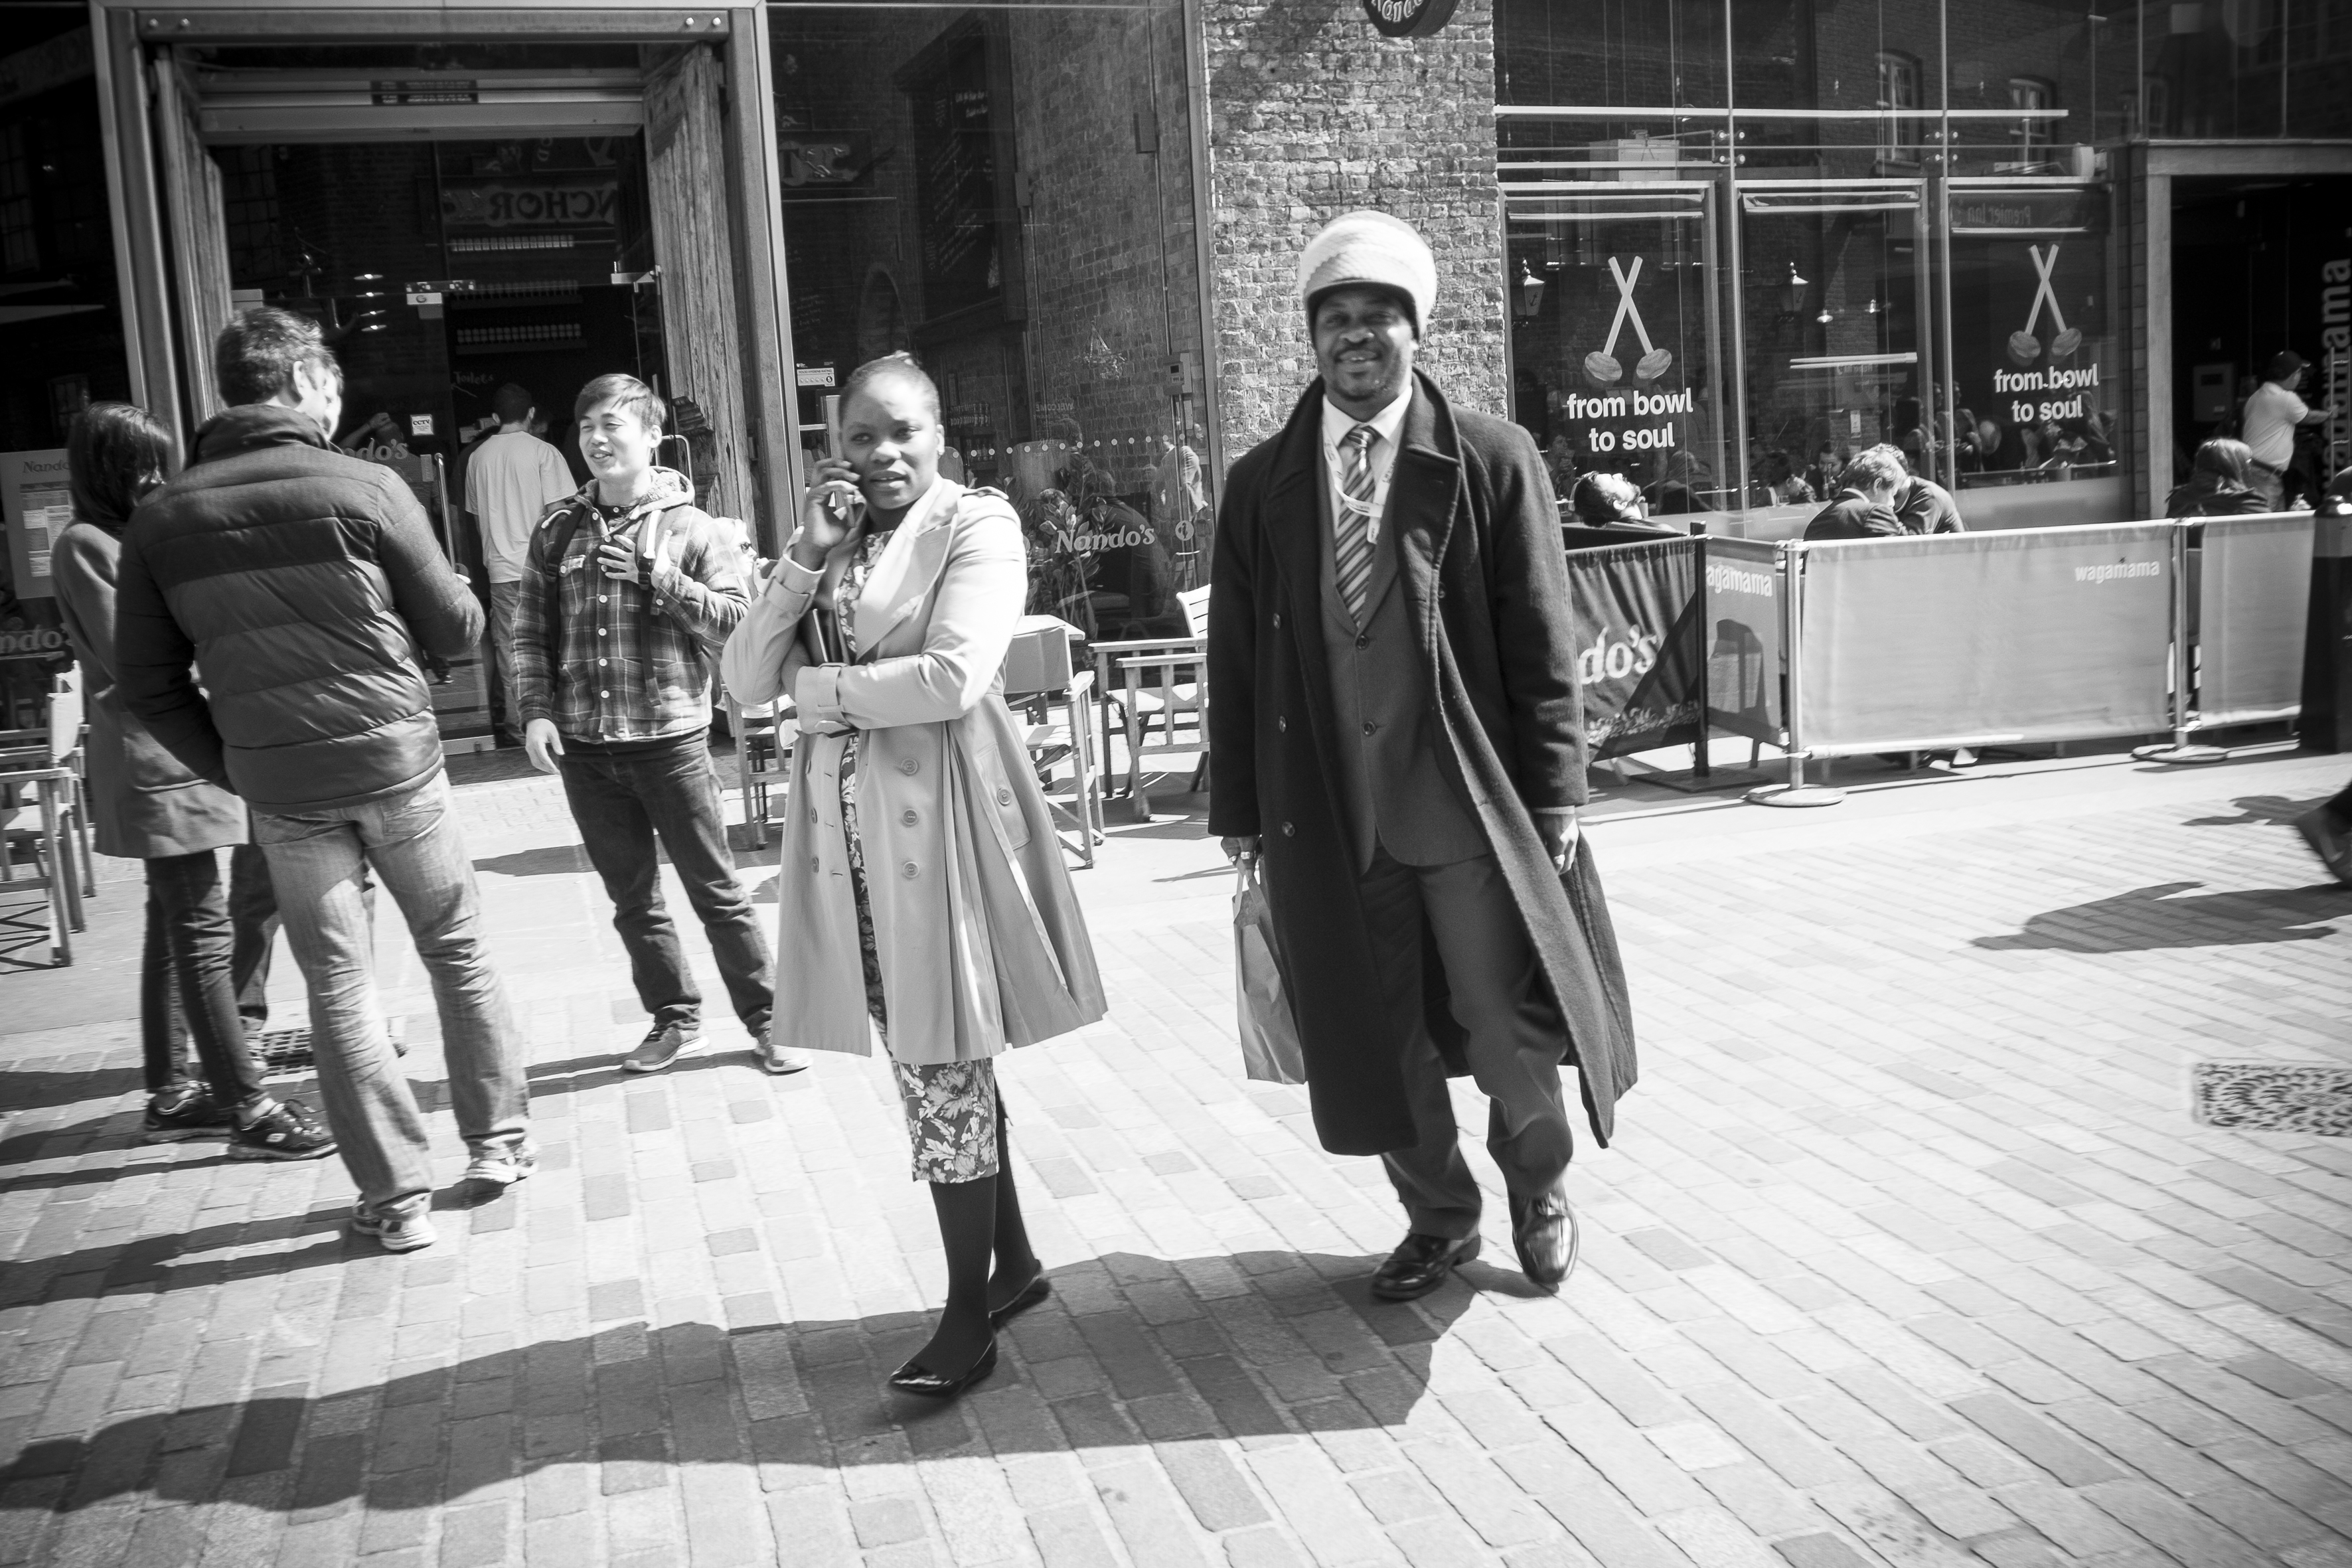
man, black and white, road, white, street, photography, urban, travel, fujifilm, fashion, clothing, black, monochrome, uk, england, bw, blackandwhite, blackwhite, london, infrastructure, ngc, photograph, noiretblanc, fuji, fujixt1, fujix, monochrome photography, film noir